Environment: real
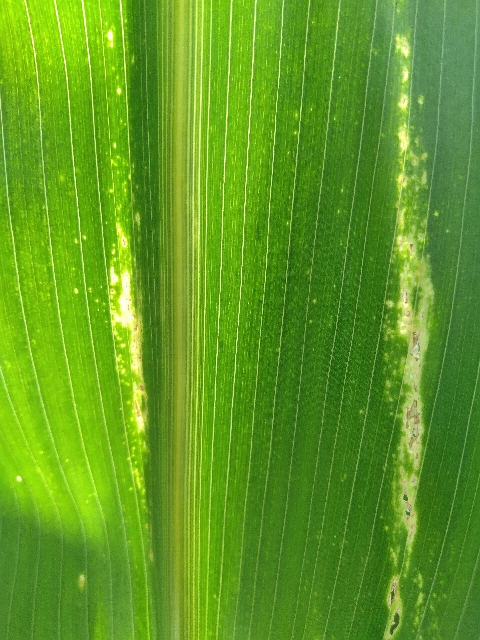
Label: lethal_necrosis